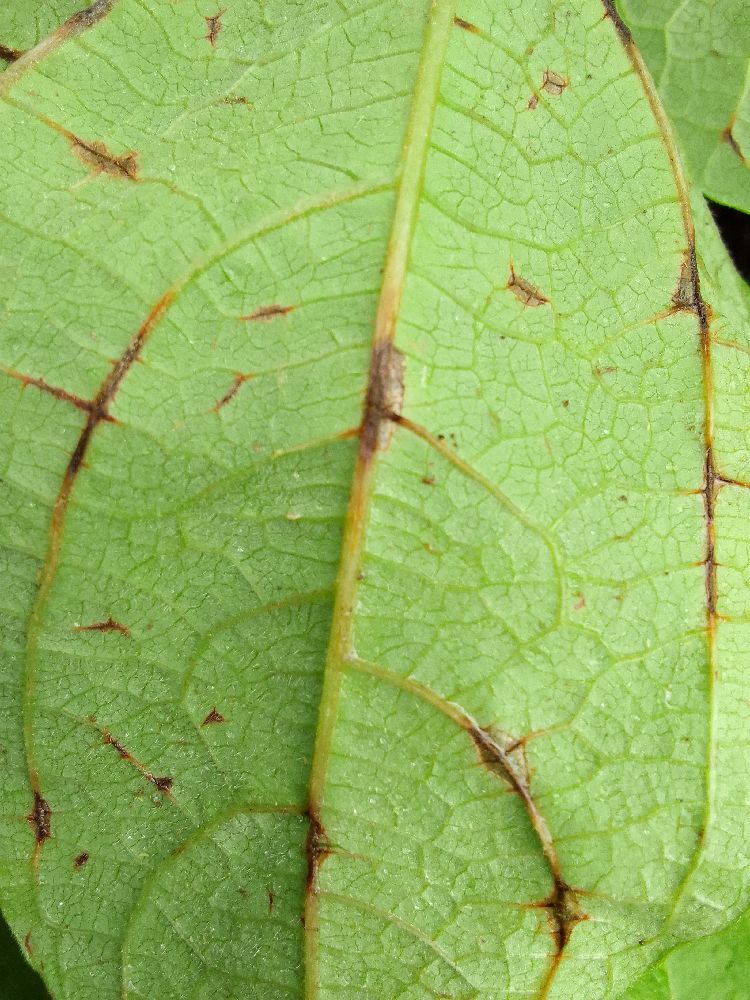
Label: anthracnose